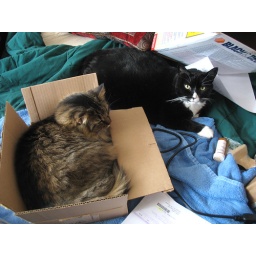
cat in a box